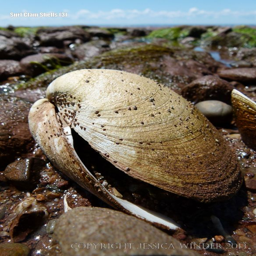
empty shell on the beach